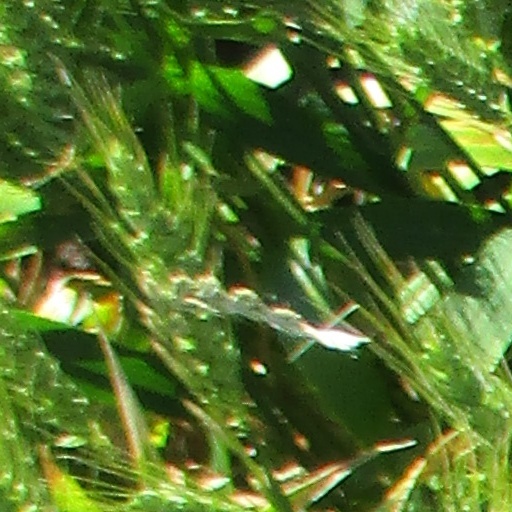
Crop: wheat